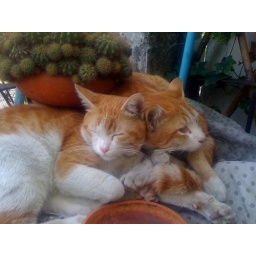
A 2 headed cat is sleeping in our garden